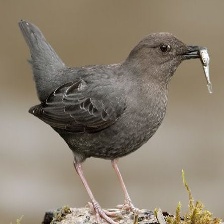
Species: AMERICAN DIPPER
Scientific name: CINCLUS MEXICANUS